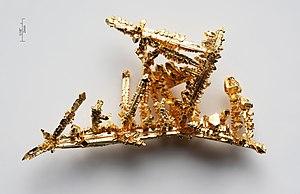
Cristaux d’or artificiels. Polski: Kryształy złota o czystości 99,99% wytworzone metodą reakcji transportu chemicznego w atmosferze chloru. Русский: Синтетические кристаллы золота. Tiếng Việt: Tinh thể vàng với độ tinh khiết hơn 99,99%.
L'or est l'élément chimique de numéro atomique 79, de symbole Au. Ce symbole, choisi par Berzelius, est formé des deux premières lettres du mot latin aurum.
On dénombre 118 éléments chimiques ayant été observés, dont seulement 90 qui se rencontrent dans le milieu naturel.
Les faux minéraux et fossiles sont des minéraux et fossiles non naturels, fabriqués par l'homme. Il peut s'agir soit d'un minéral ou fossile naturel transformé par l'homme pour en faire un autre, soit d'un minéral ou fossile entièrement artificiel. On parle aussi de faux lorsque l'appellation n'est pas la bonne : synonymies, fausse appellation. En résumé, il s'agit d'une imitation non délictuelle quand l'objet en porte la précision, ou de contrefaçon quand aucune précision n'est donnée.